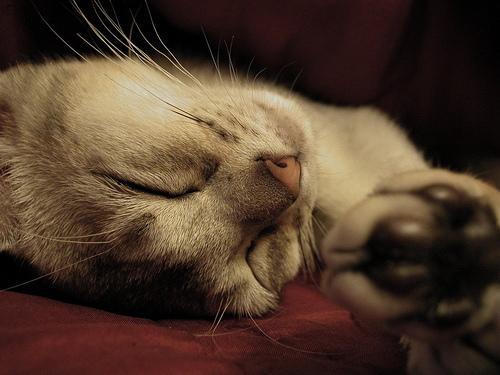
Breed: Abyssinian